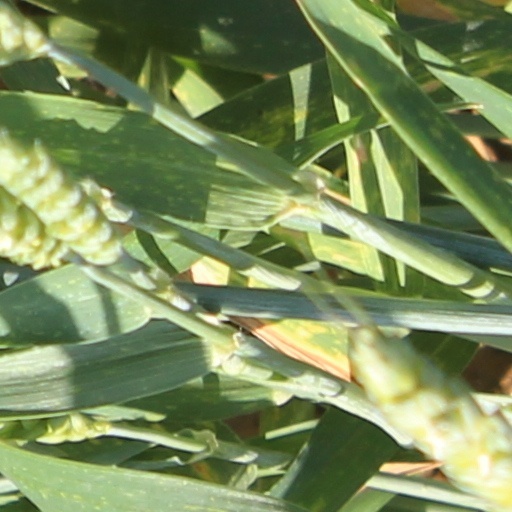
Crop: wheat